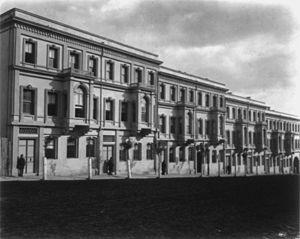
Les Abdullah Frères — un groupe de trois frères, formé de Vichen, Hovsep et Kevork Abdullahian — sont des photographes ottomans d'origine arménienne ayant acquis une renommée internationale durant la période de fin de l'Empire ottoman. Ils prenaient des photos de vues panoramiques et d'individus célèbres, dont notamment des sultans ottomans. La plupart de leurs photographies sont de style orientaliste et ont été prises dans l'Empire ottoman.
L'École tribale impériale est une école fondée en 1892 à Constantinople sous le règne d'Abdülhamid II. Elle était destinée à former les élites des populations tribales arabes, puis kurdes et albanaises de l'Empire ottoman. Elle a fonctionné jusqu'en 1907.